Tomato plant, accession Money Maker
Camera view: vertical (180 deg); turntable rotation: 210 degrees
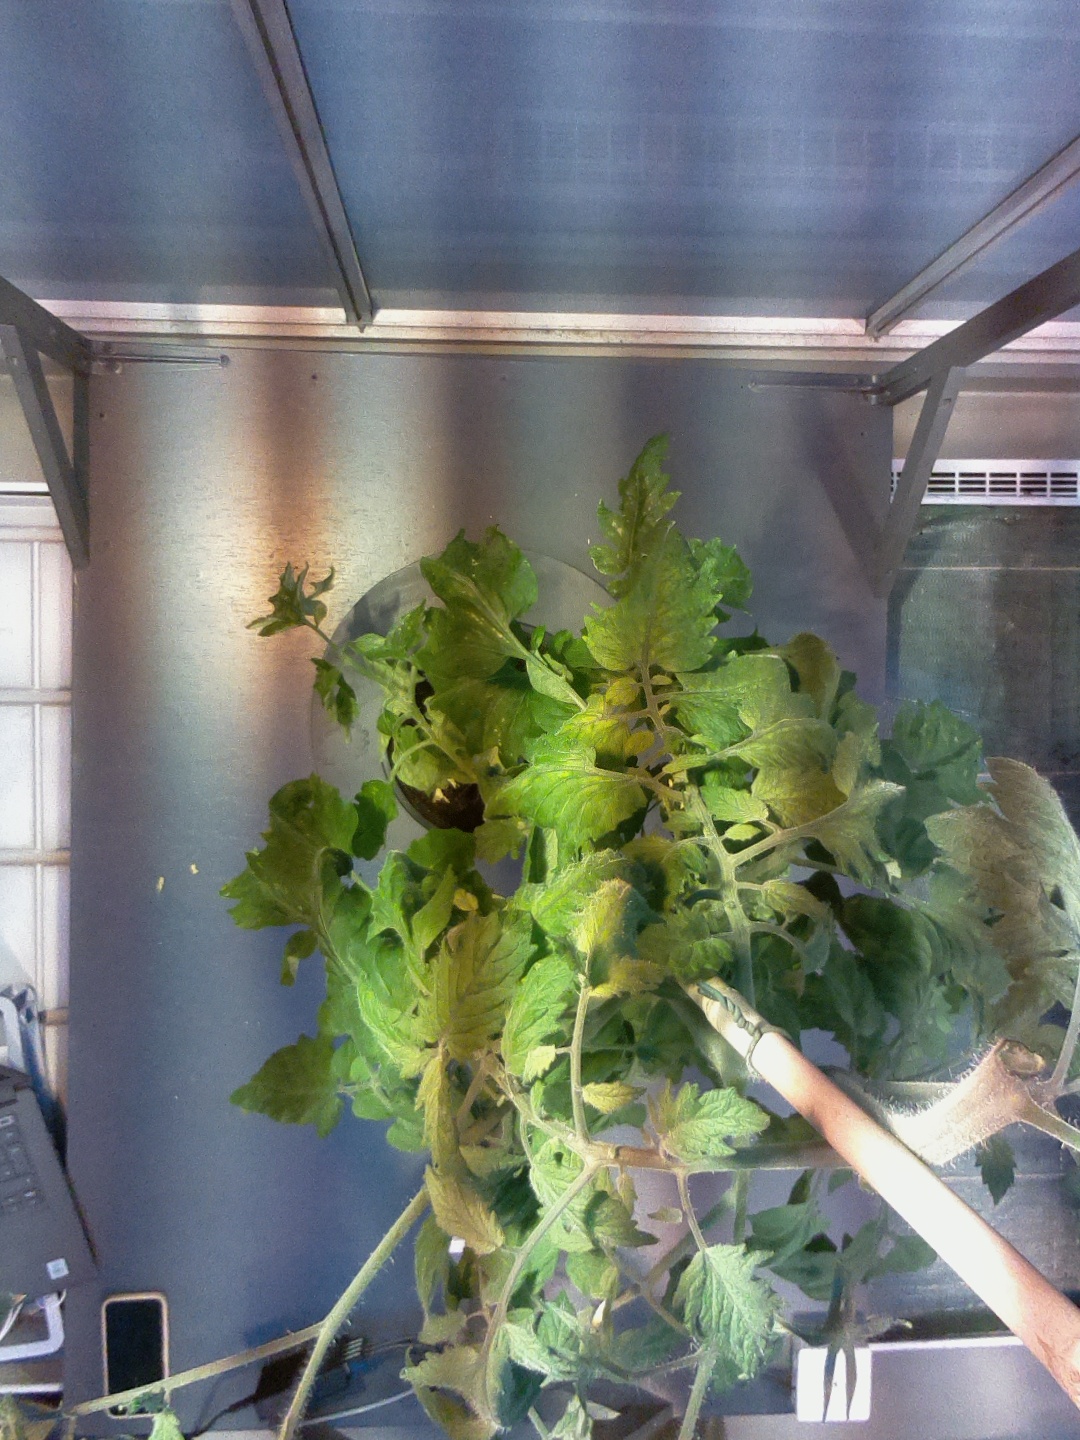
BBCH growth stage 72: 20%-30% of final fruit size